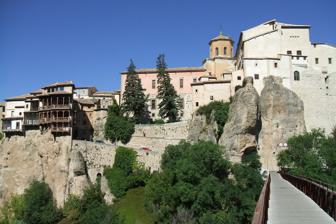
Building: Museo de Arte Abstracto Español
Country: Spain
Year built: 1966
Art museum in Cuenca, Spain 40°04′41″N 2°07′43″W / 40.078006°N 2.128694°W / 40.078006; -2.128694 The Museo de Arte Abstracto Español ( Museum of Spanish Abstract Art ) is a museum in Cuenca, Spain established in 1966. It has a collection of some 129 paintings, mainly by 1950s and 1960s Spanish artists. Overview of the St. Paul Bridge, which shows the Hanging Houses, home of the museum, on the left. Entrance of the Spanish Abstract Art Museum (Casa del Rey) in Cuenca, next to the Casa de la Sirena. A room in the museum History In 1961 artist Fernando Zobel began looking for a suitable location for a museum of abstract art, and in June 1963 his friend, the artist Gustavo Torner, suggested the Hanging Houses of Cuenca as an appropriate site.  The building is owned by the City of Cuenca , which rented it for a symbolic amount. Restoration and renovation of the building was necessary, and was carried out by local architects Fernando Barja and Francisco Leon Meler. The Museum of Spanish Abstract Art opened on July 1, 1966, with Gerardo Rueda as curator and Zobel and Torner as co-chairmen. The core of the new museum's collection were a dozen sculptures and a hundred paintings which Zoebel had previous collected, something less than half of which were initially exhibited, with the intent of rotating the permanent exhibition.  With a focus on quality rather than quantity, and not attempting to host an exhaustive survey of Spanish abstract art, the Museum does not encourage gifts of works they would not otherwise have chosen. In 1978, the museum expanded under the direction of architect Barja, reopening on November 28 of that year. Two years later, in 1980, Zobel donated the museum's collection to the Juan March Foundation , which added it to its own collection, and took over the management and finances of the museum. That same year, the museum received the Gold Medal for Merit in Fine Arts from the Spanish Ministry of Culture. It also received the European Museum of the Year Award , given by the European Council in 1981, Castilla-La Mancha's Medal of Honor in 1991 and its "Tourism" Award in 1997. Further physical improvements in 1994 provided a special room for temporary exhibitions, and the museum continued to expand its collection – including the donation by Zobel of over 3,000 specialized books. It now has 1,500 works in its collections, of which 515 are painting or sculptures. An average of 40,000 people visit the museum each year. Artists in the permanent collection Rodrigo Antonio Calistro Díaz Joaquín Rubio Camín Rafael Canogar Eduardo Chillida Martín Chirino Modest Cuixart Guillermo Delgado Francisco Farreras Luis Feito Amadeo Gabino José Guerrero Joan Hernández Pijuan Antonio Lorenzo César Manrique Manuel Millares Sall Manuel Hernández Mompó Lucio Muñoz Jorge Oteiza Pablo Palazuelo Manuel Rivera Gerardo Rueda Antonio Saura Eusebio Sempere Pablo Serrano Antoni Tàpies Jordi Teixidor Gustavo Torner Manuel Viola José María Yturralde Fernando Zobel See also Equipo Crónica El Paso (grupo) Grupo Simancas References Notes